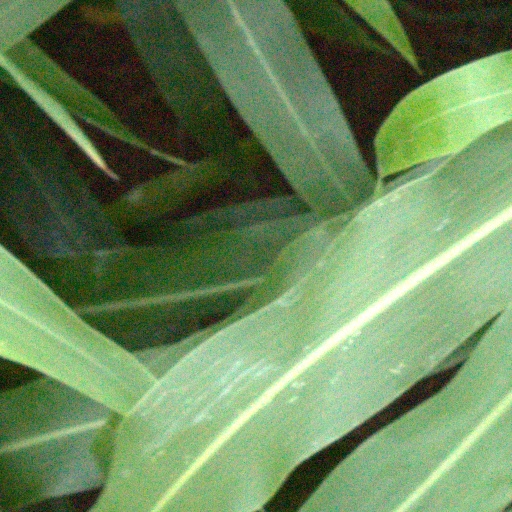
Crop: sorghum